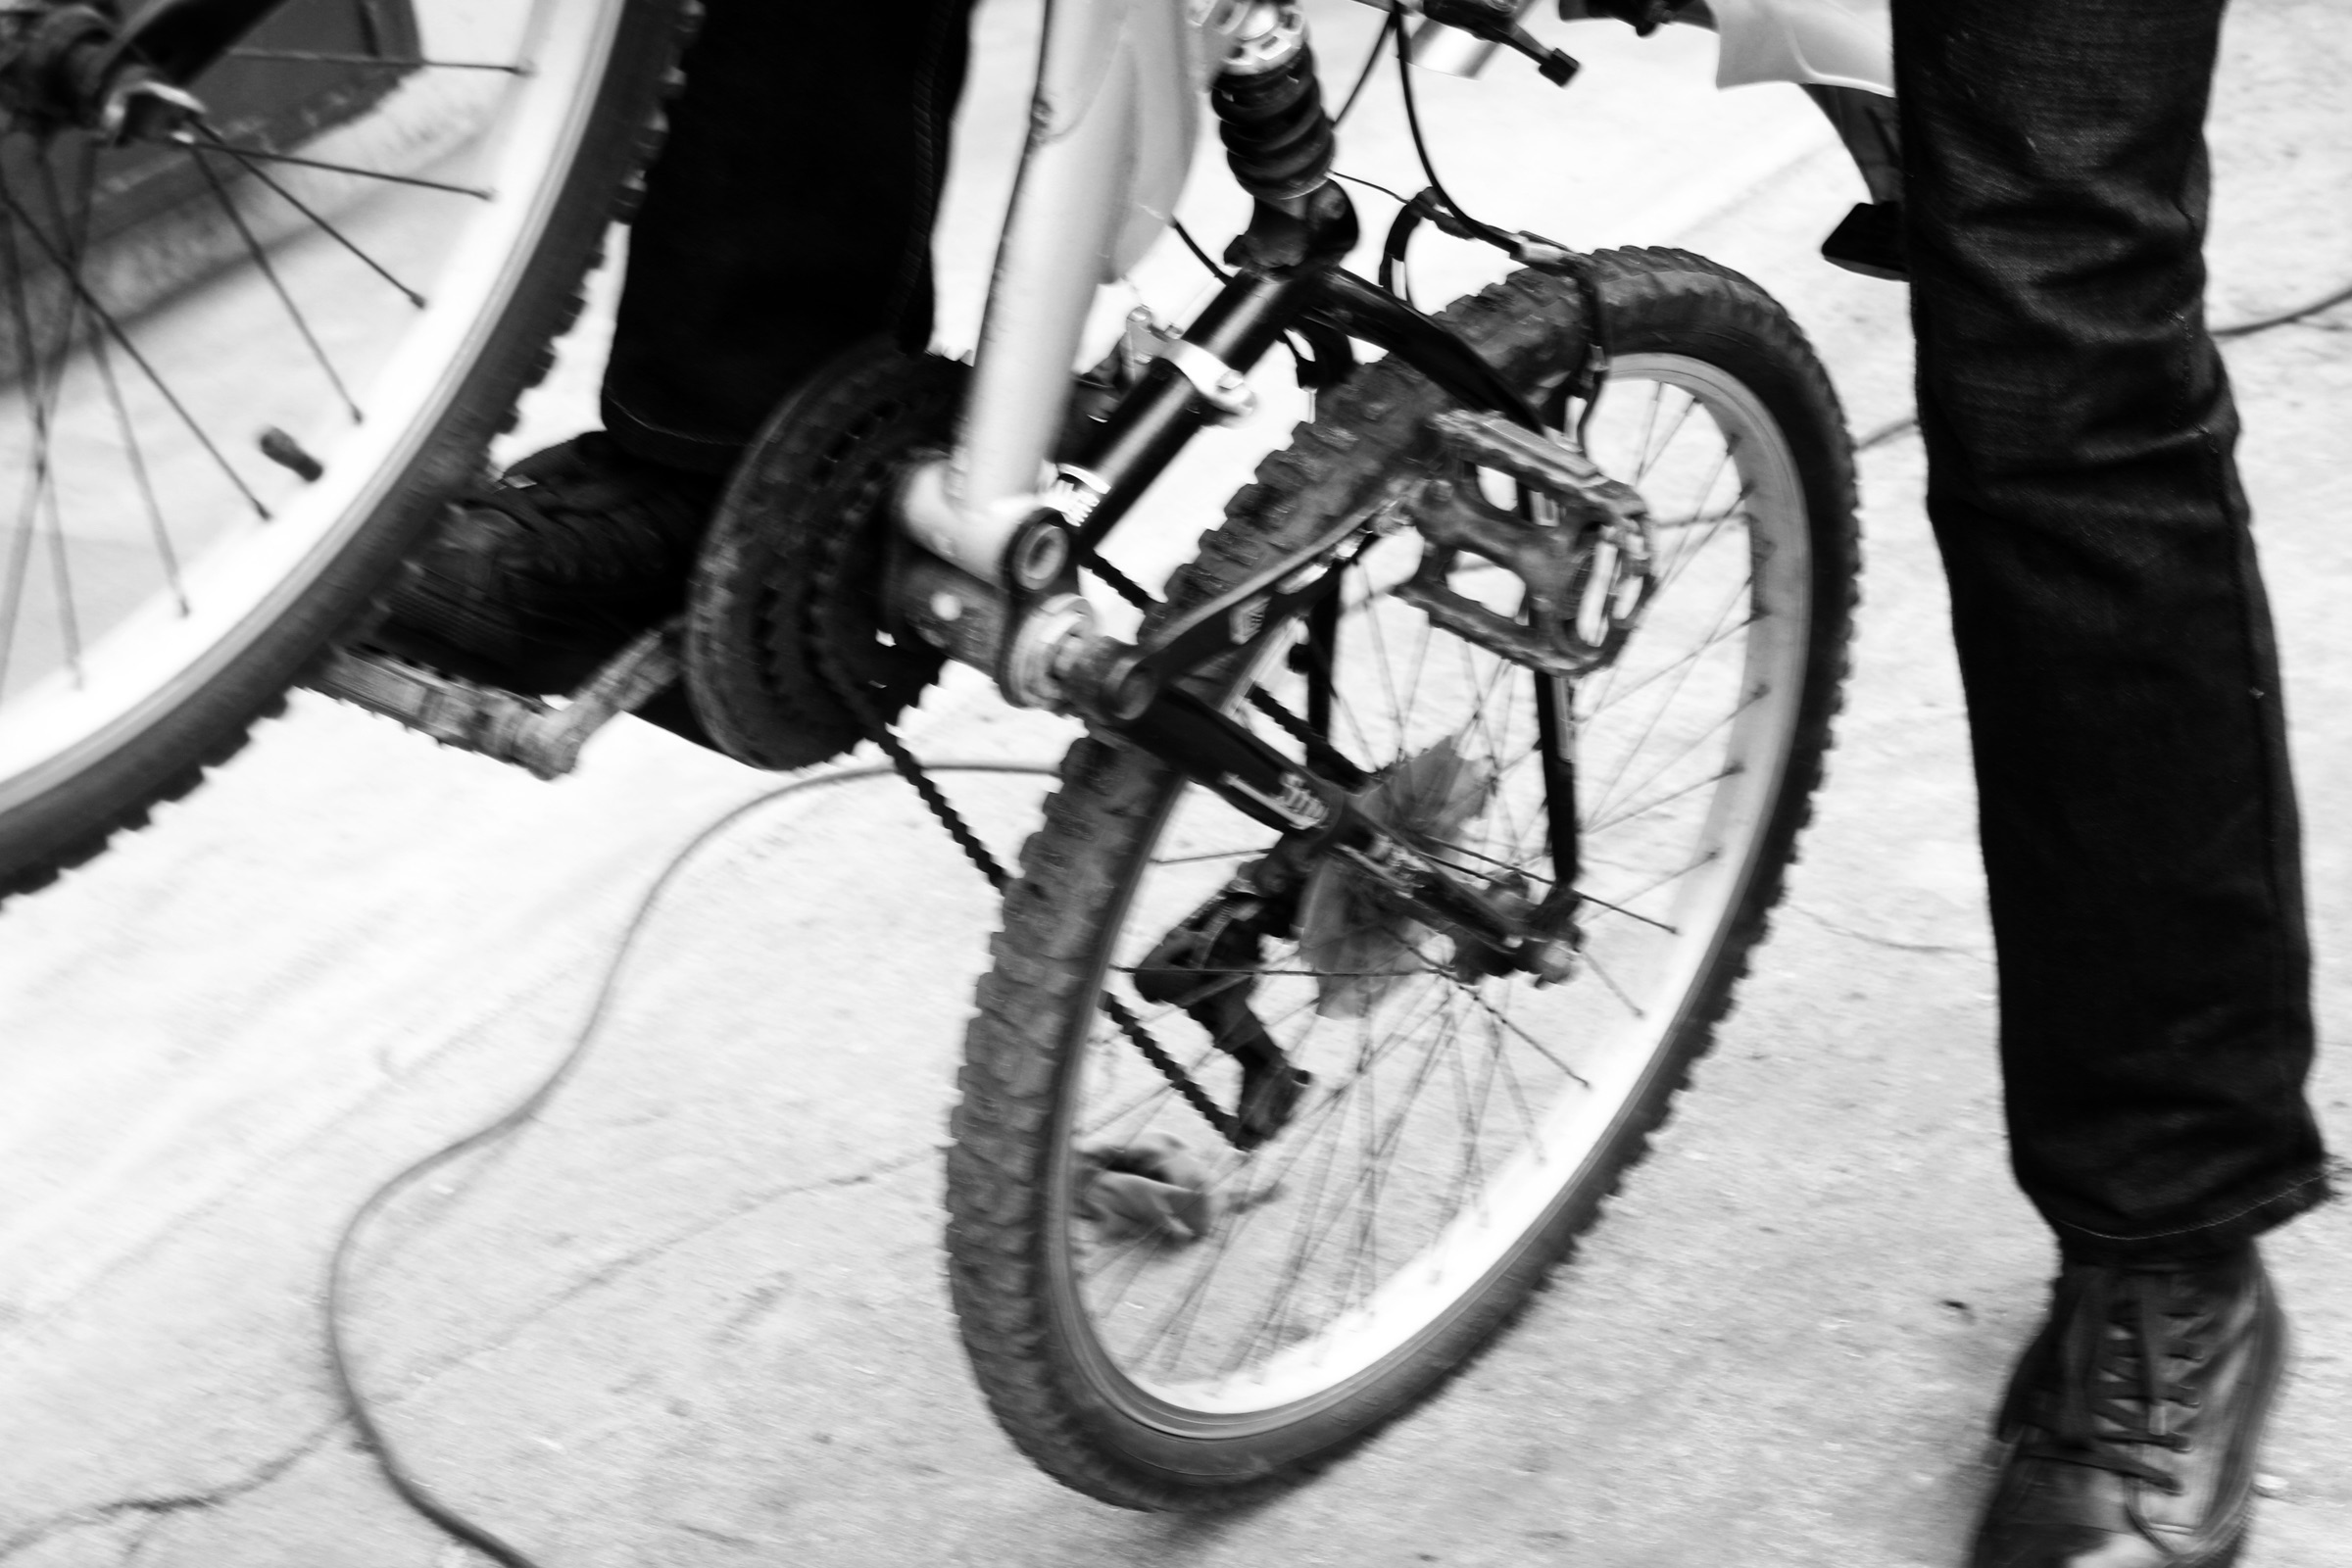
black and white, wheel, bicycle, vehicle, black, monochrome, tire, sports equipment, mountain bike, cycling, freeride, bicycle frame, bicycle wheel, road cycling, monochrome photography, cycle sport, cyclo cross bicycle, cyclo cross, bicycle racing, bmx bike, freestyle bmx, road bicycle, racing bicycle, hybrid bicycle